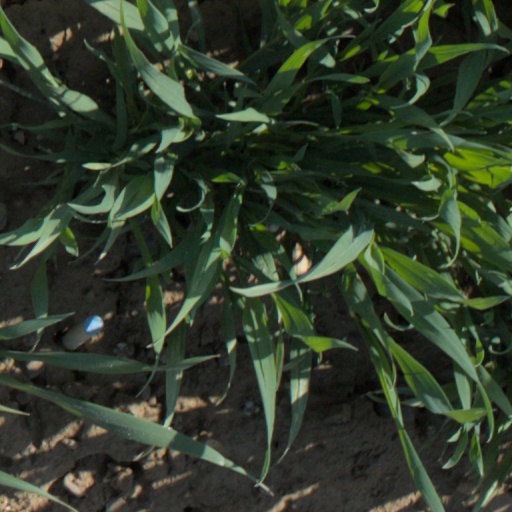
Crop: wheat